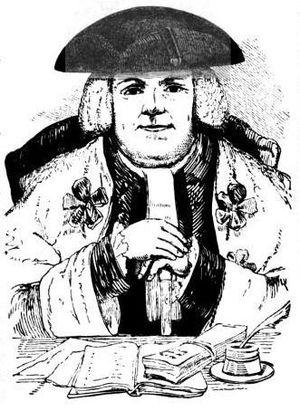
Sir David Dalrymple, Lord Hailes est un avocat, juge et historien écossais. Il est surtout connu pour ses Annales de l'Écosse.